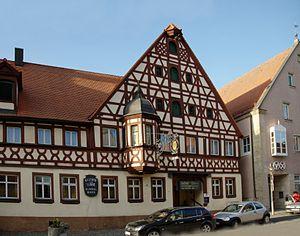
Windsbach est une ville allemande, située en Bavière, dans l'arrondissement d'Ansbach et le district de Moyenne-Franconie.